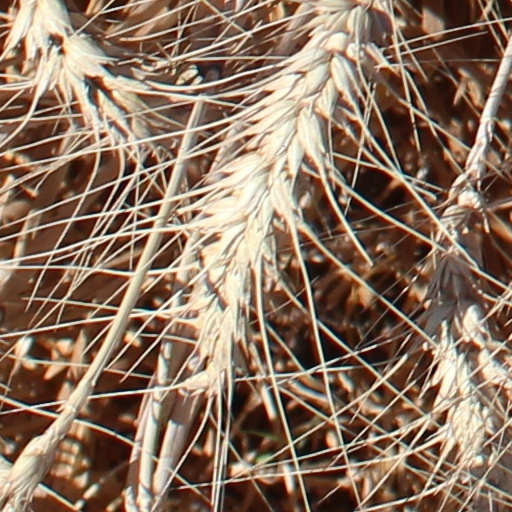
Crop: wheat